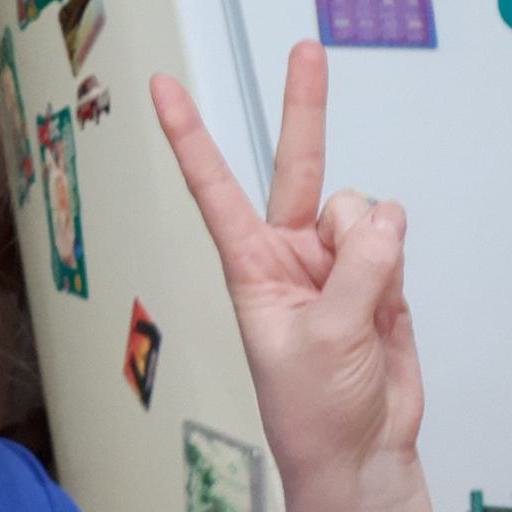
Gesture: peace